Higashi-Nakama Station

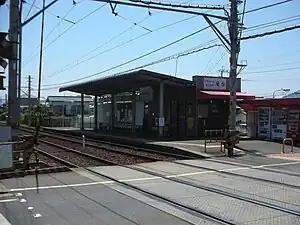
Higashi-Nakama Station platform

is a passenger railway station located in the city of Nakama, Fukuoka. It is operated by the private transportation company Chikuhō Electric Railroad (Chikutetsu), and has station number CK12.